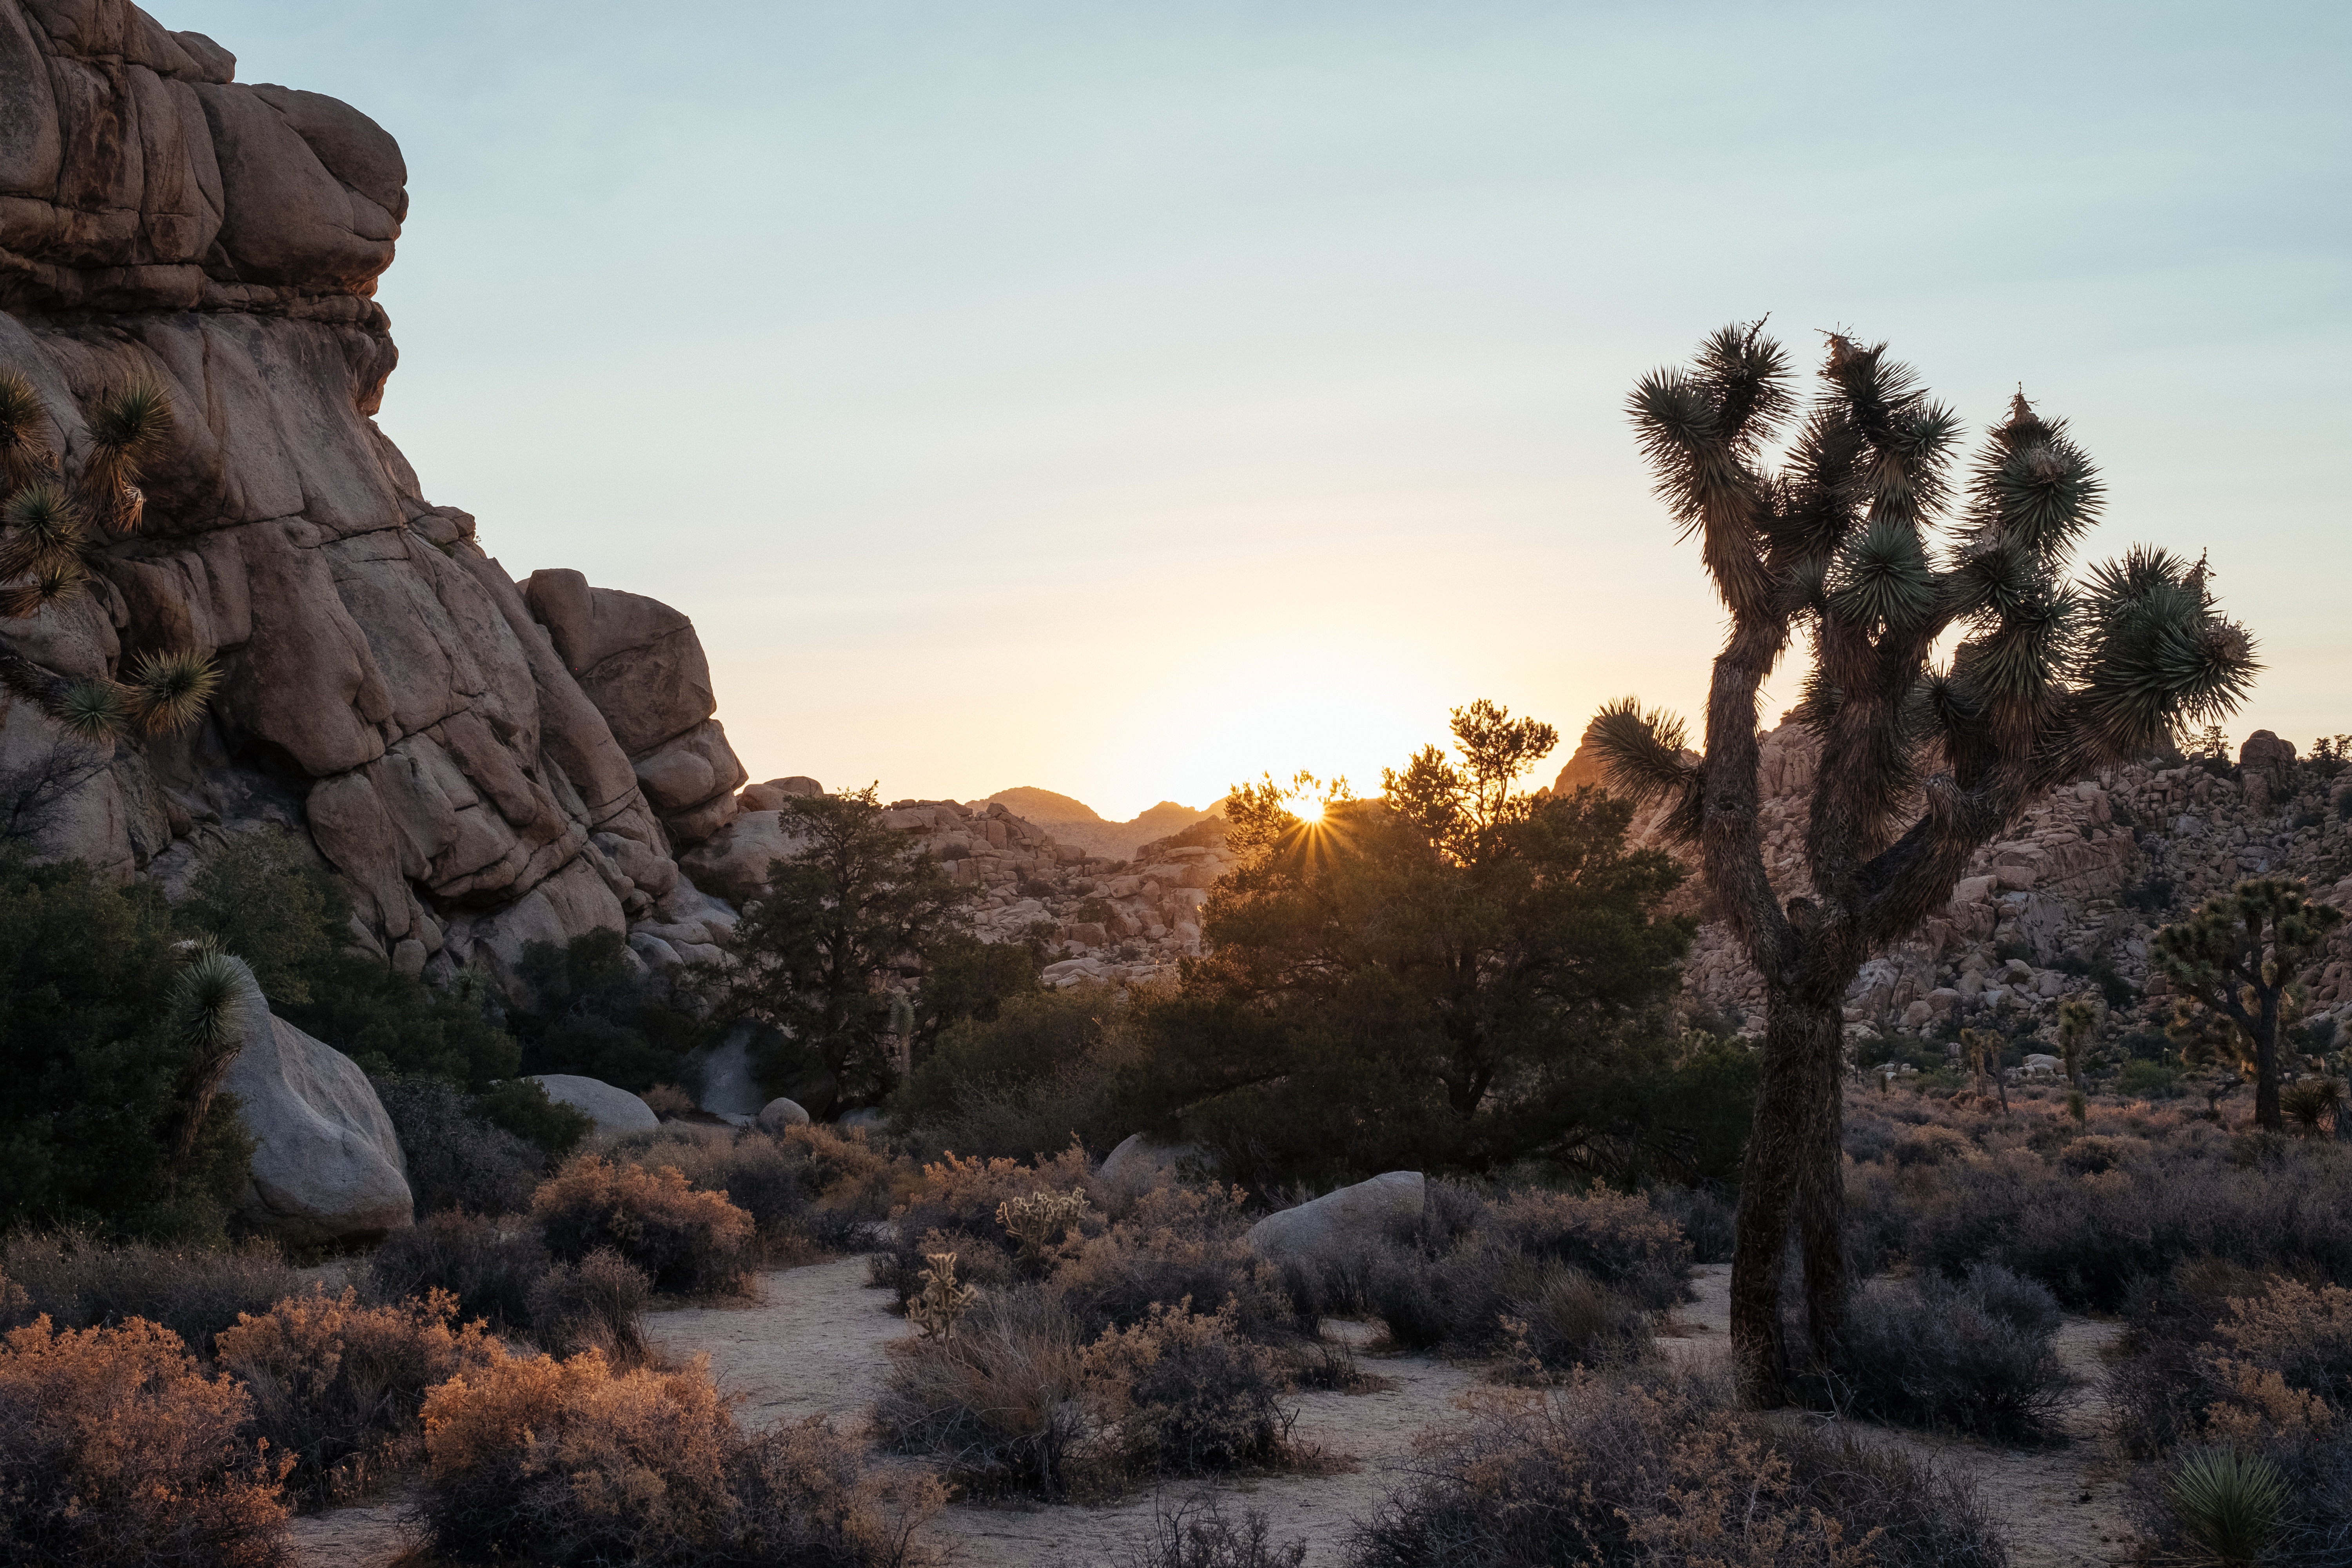
landscape, tree, nature, rock, wilderness, mountain, snow, winter, sunset, morning, valley, autumn, season